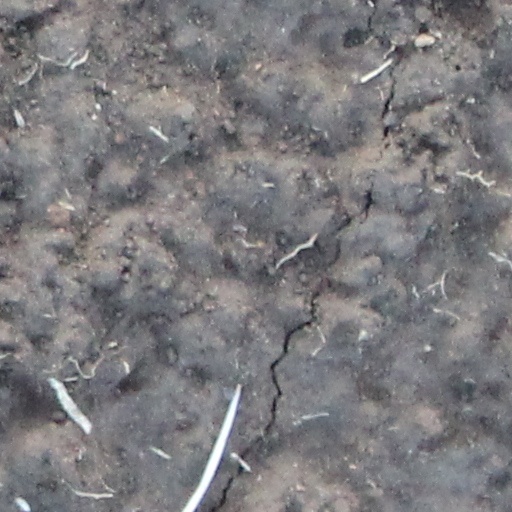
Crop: wheat